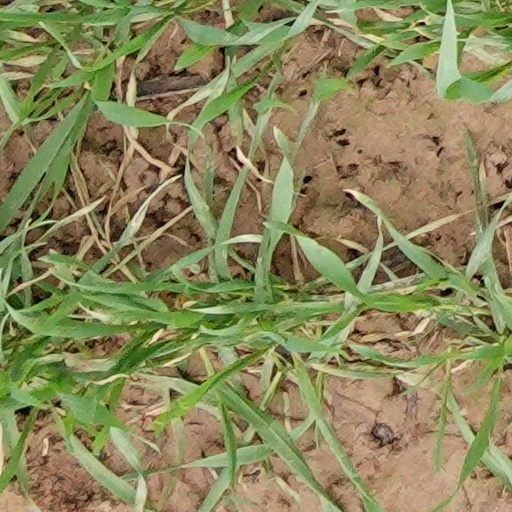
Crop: wheat